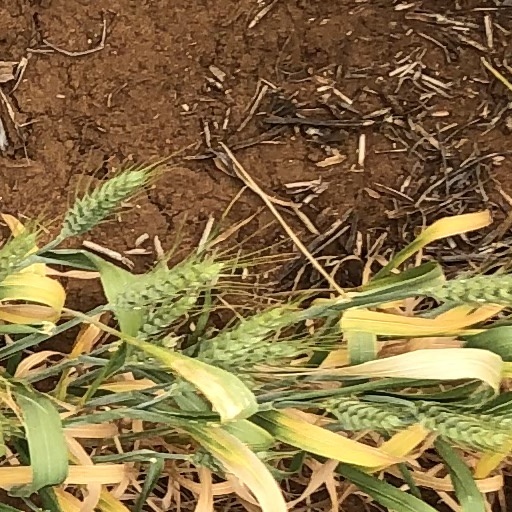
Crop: wheat